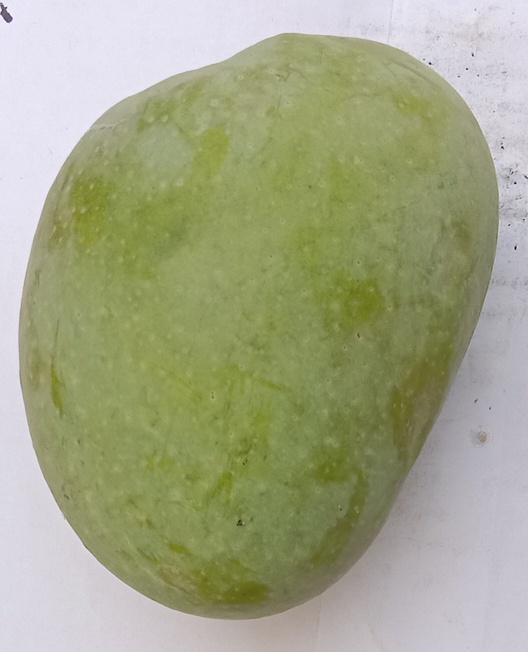
Mango variety: Anwar Ratool